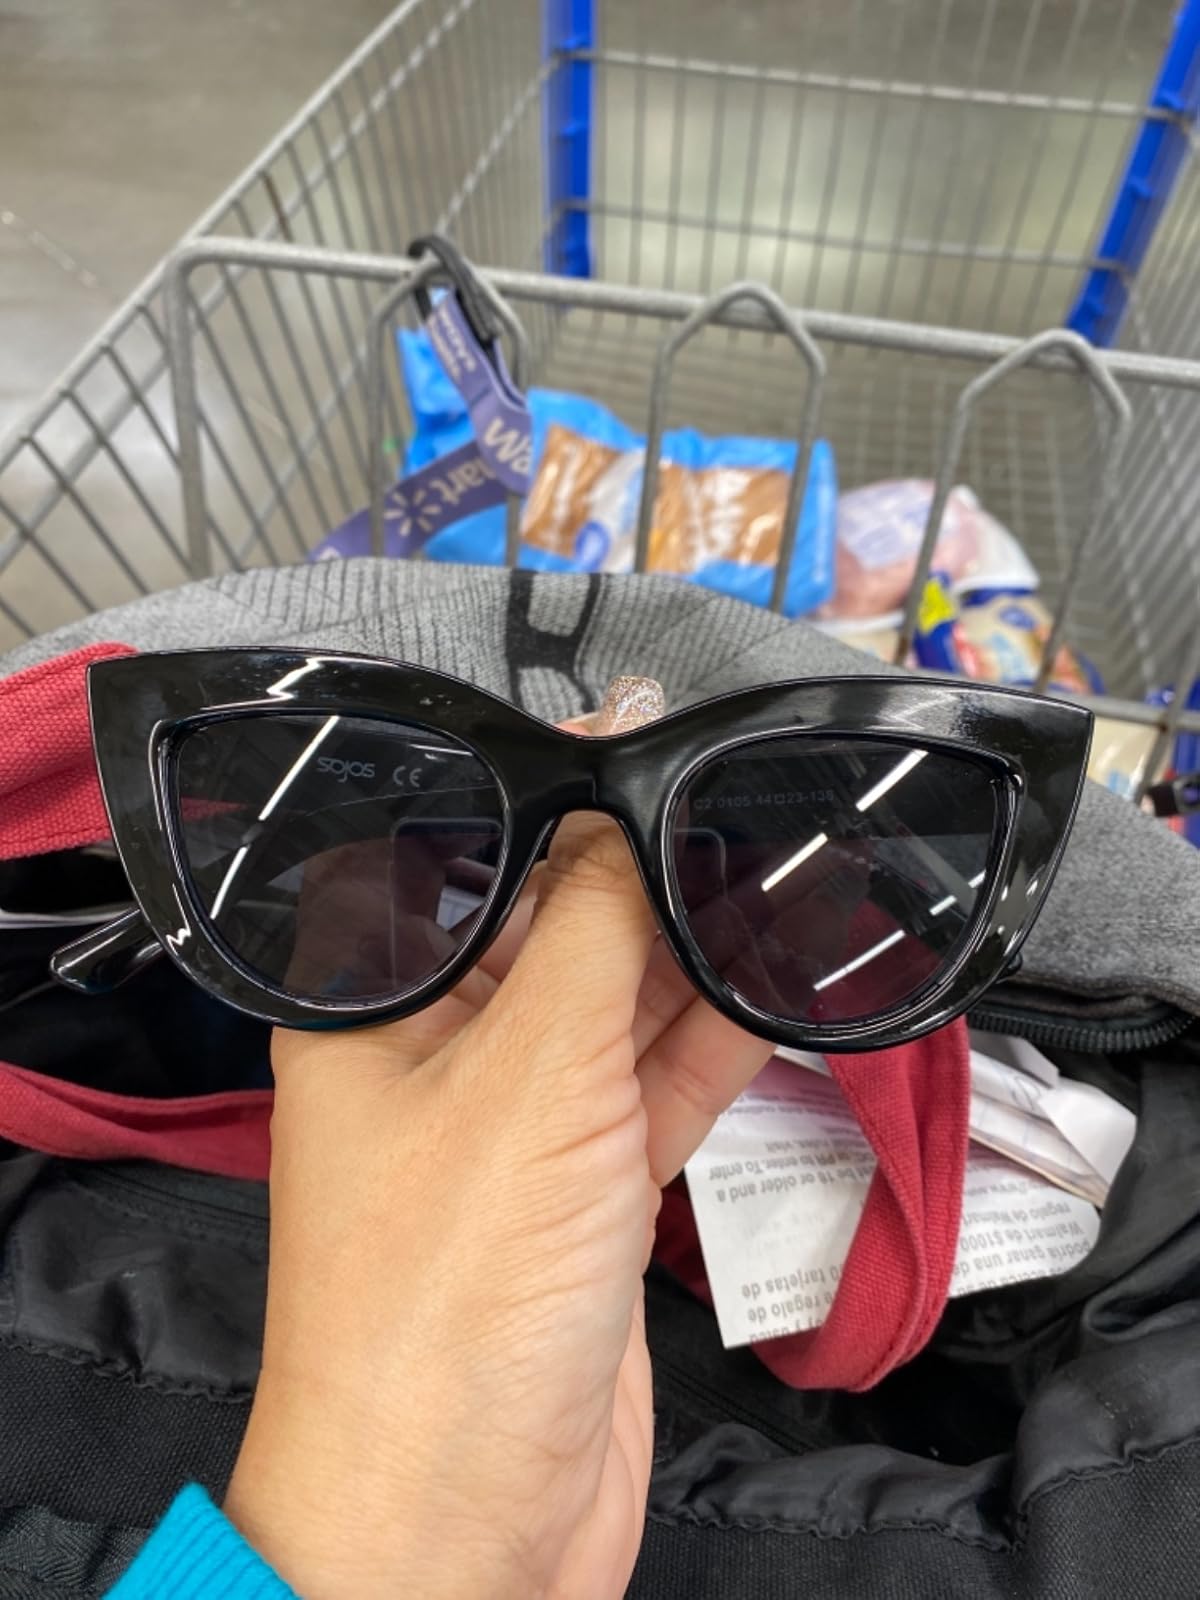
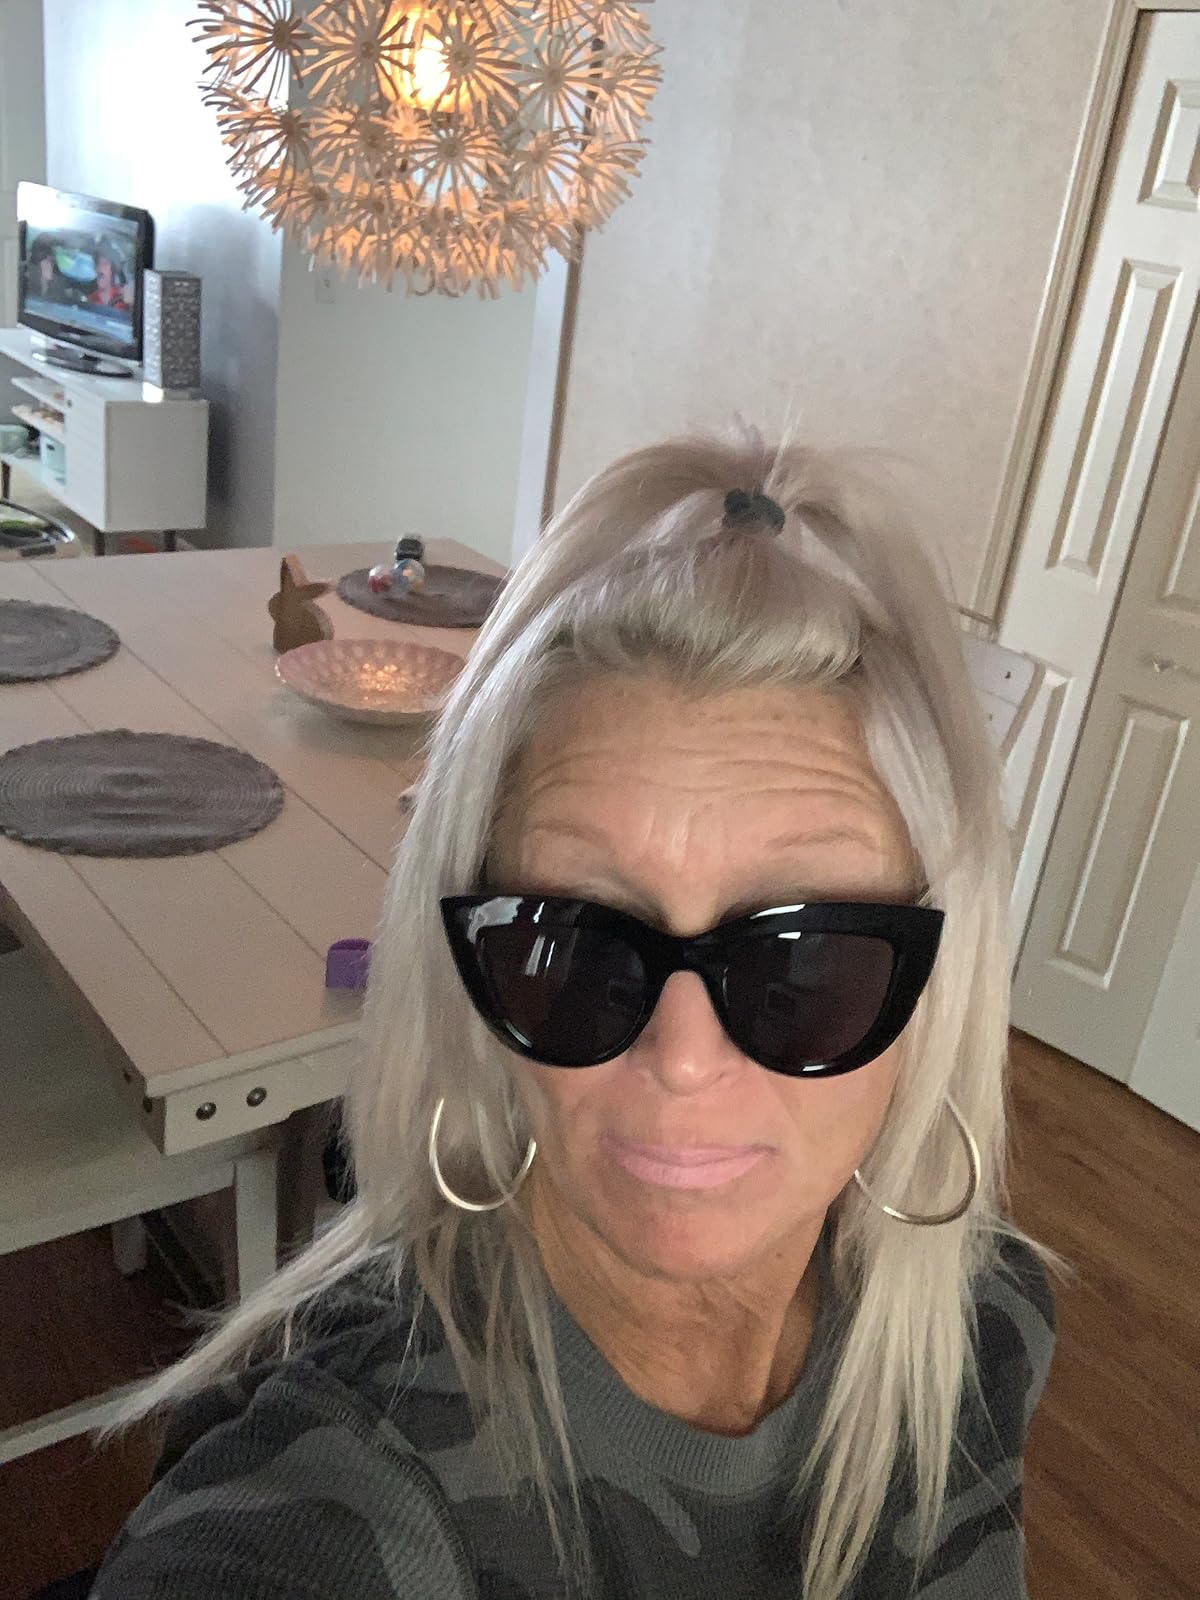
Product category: accessories_sunglasses
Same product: yes